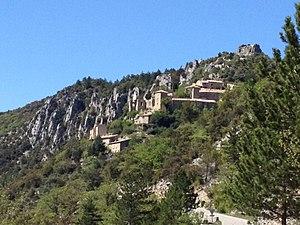
Brantes village perché
Brantes est une commune française, située dans le département de Vaucluse en région Provence-Alpes-Côte d'Azur.